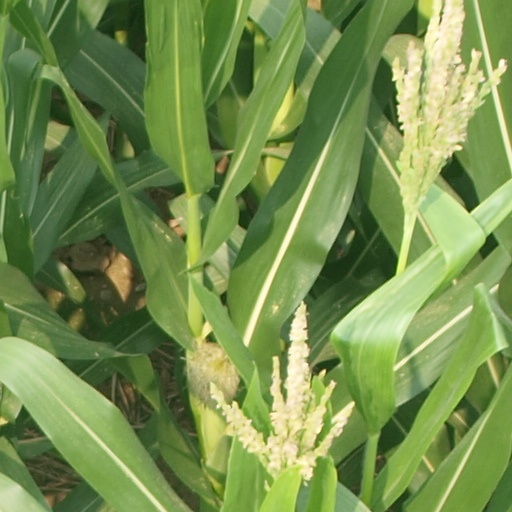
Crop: maize; corn